Eighth De Gasperi government

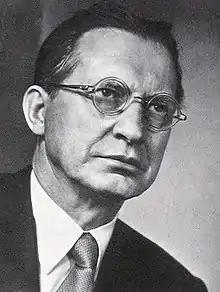
Former Prime Minister De Gasperi

The eighth De Gasperi government held office in the Italian Republic from 16 July to 17 August 1953, a total of just 32 days. It was the first government of the Republic to fall at its inaugural Parliamentary vote of confidence, having been submitted to Parliament by President Luigi Einaudi.